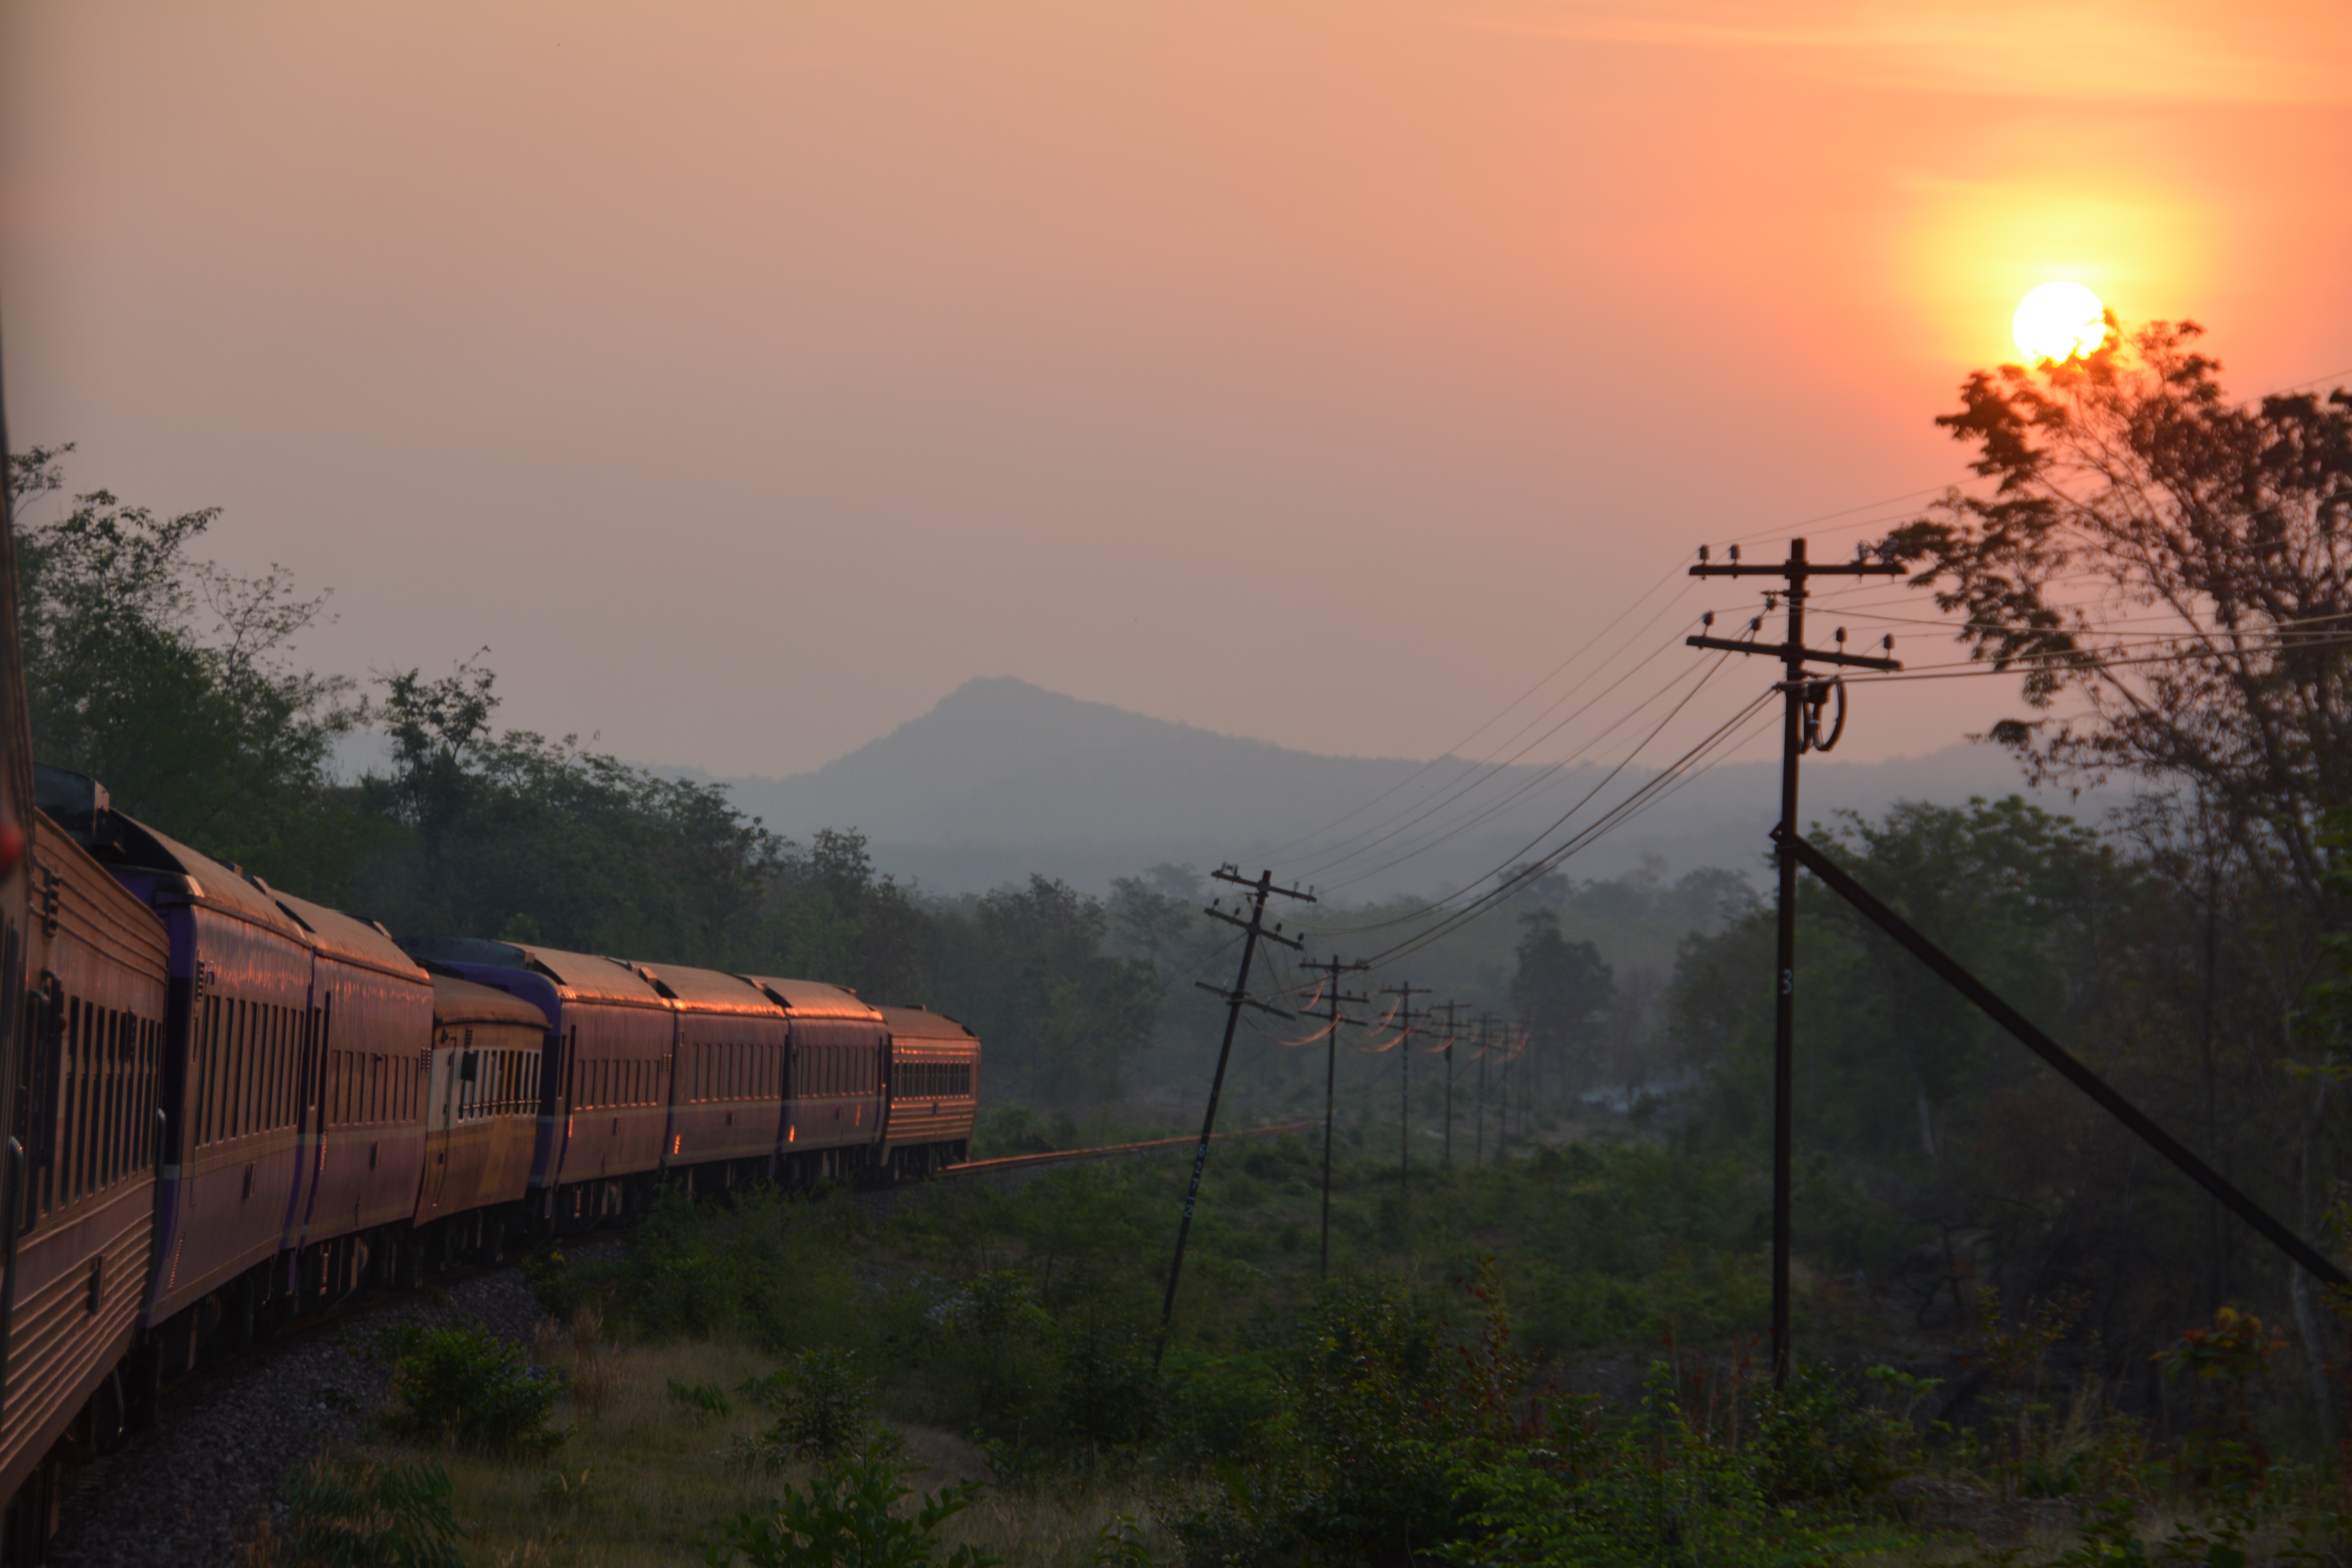
nature, outdoor, track, railway, railroad, sunrise, sunset, wagon, countryside, sunlight, morning, perspective, rail, dawn, train, summer, vacation, travelling, travel, motion, dusk, transportation, transport, evening, vehicle, journey, speed, trip, movement, moving, locomotive, train tracks, railroad tracks, carriages, atmospheric phenomenon